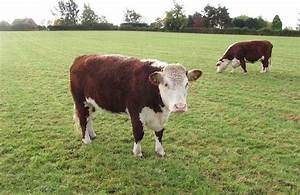
Label: mucca